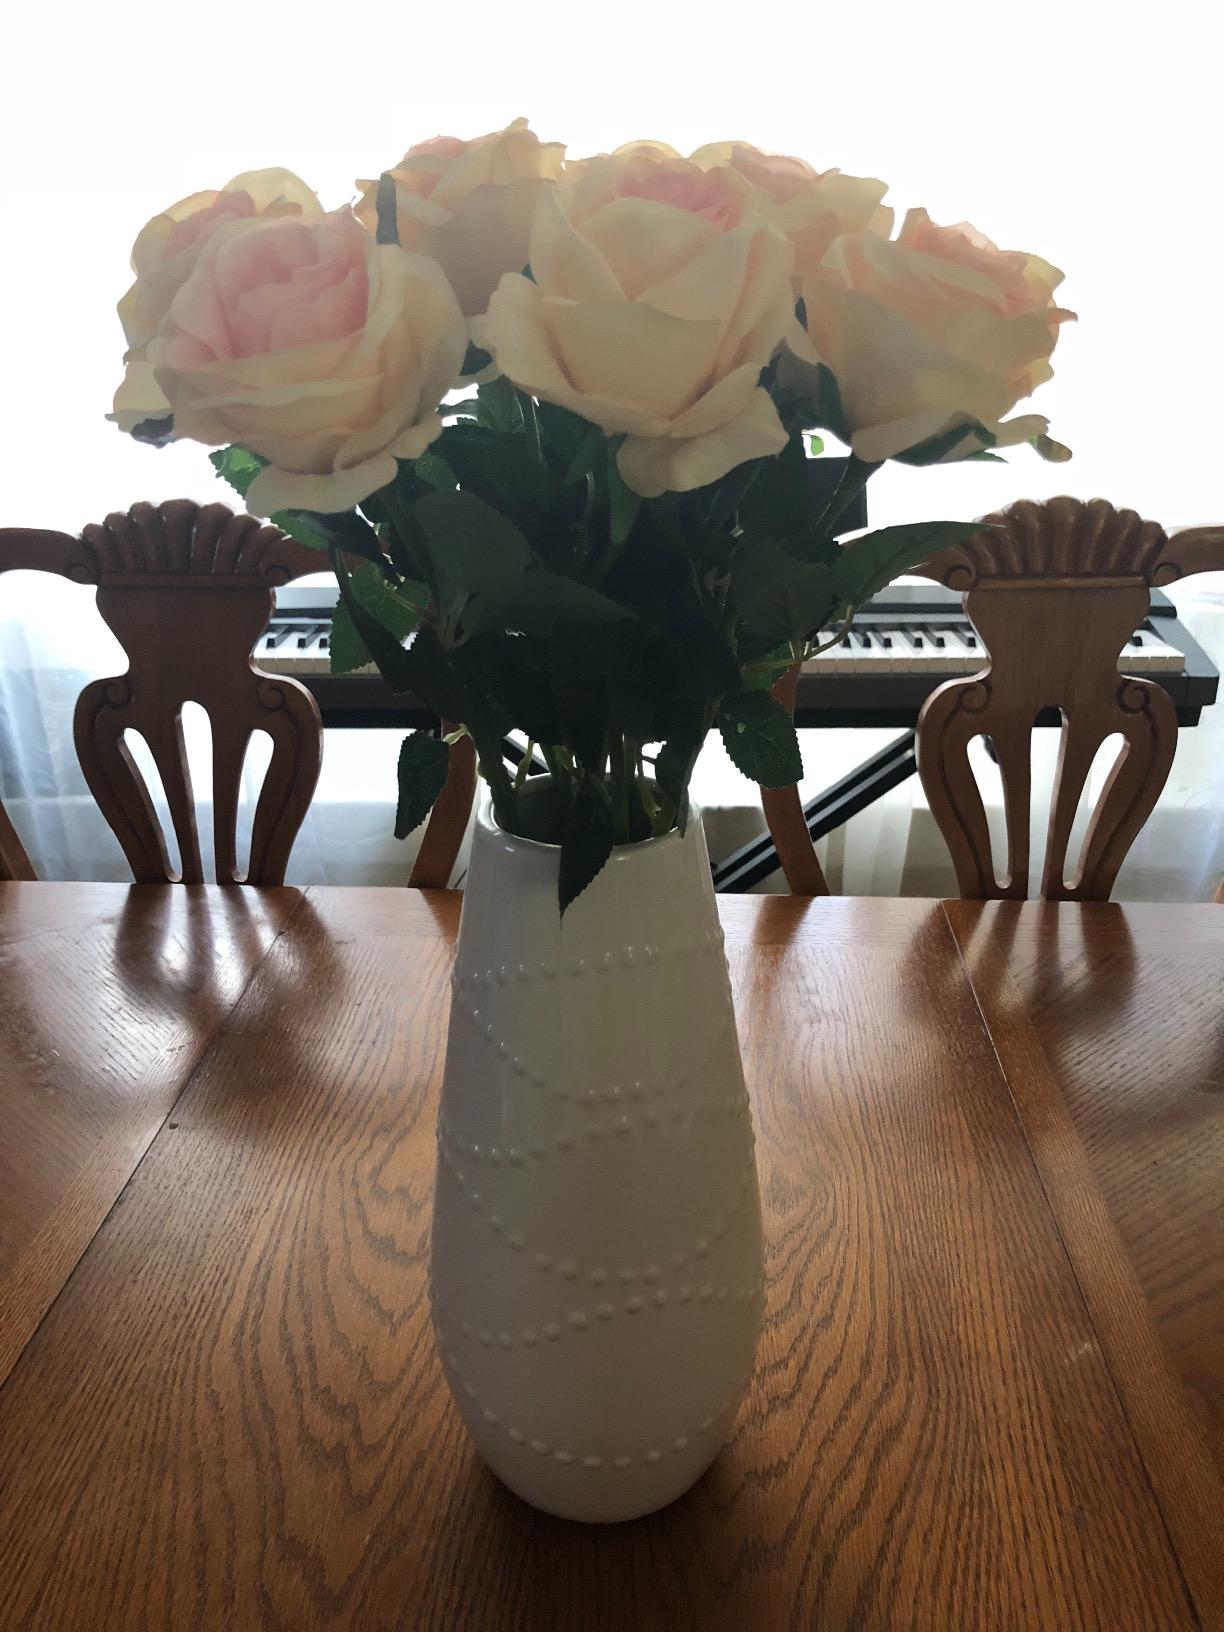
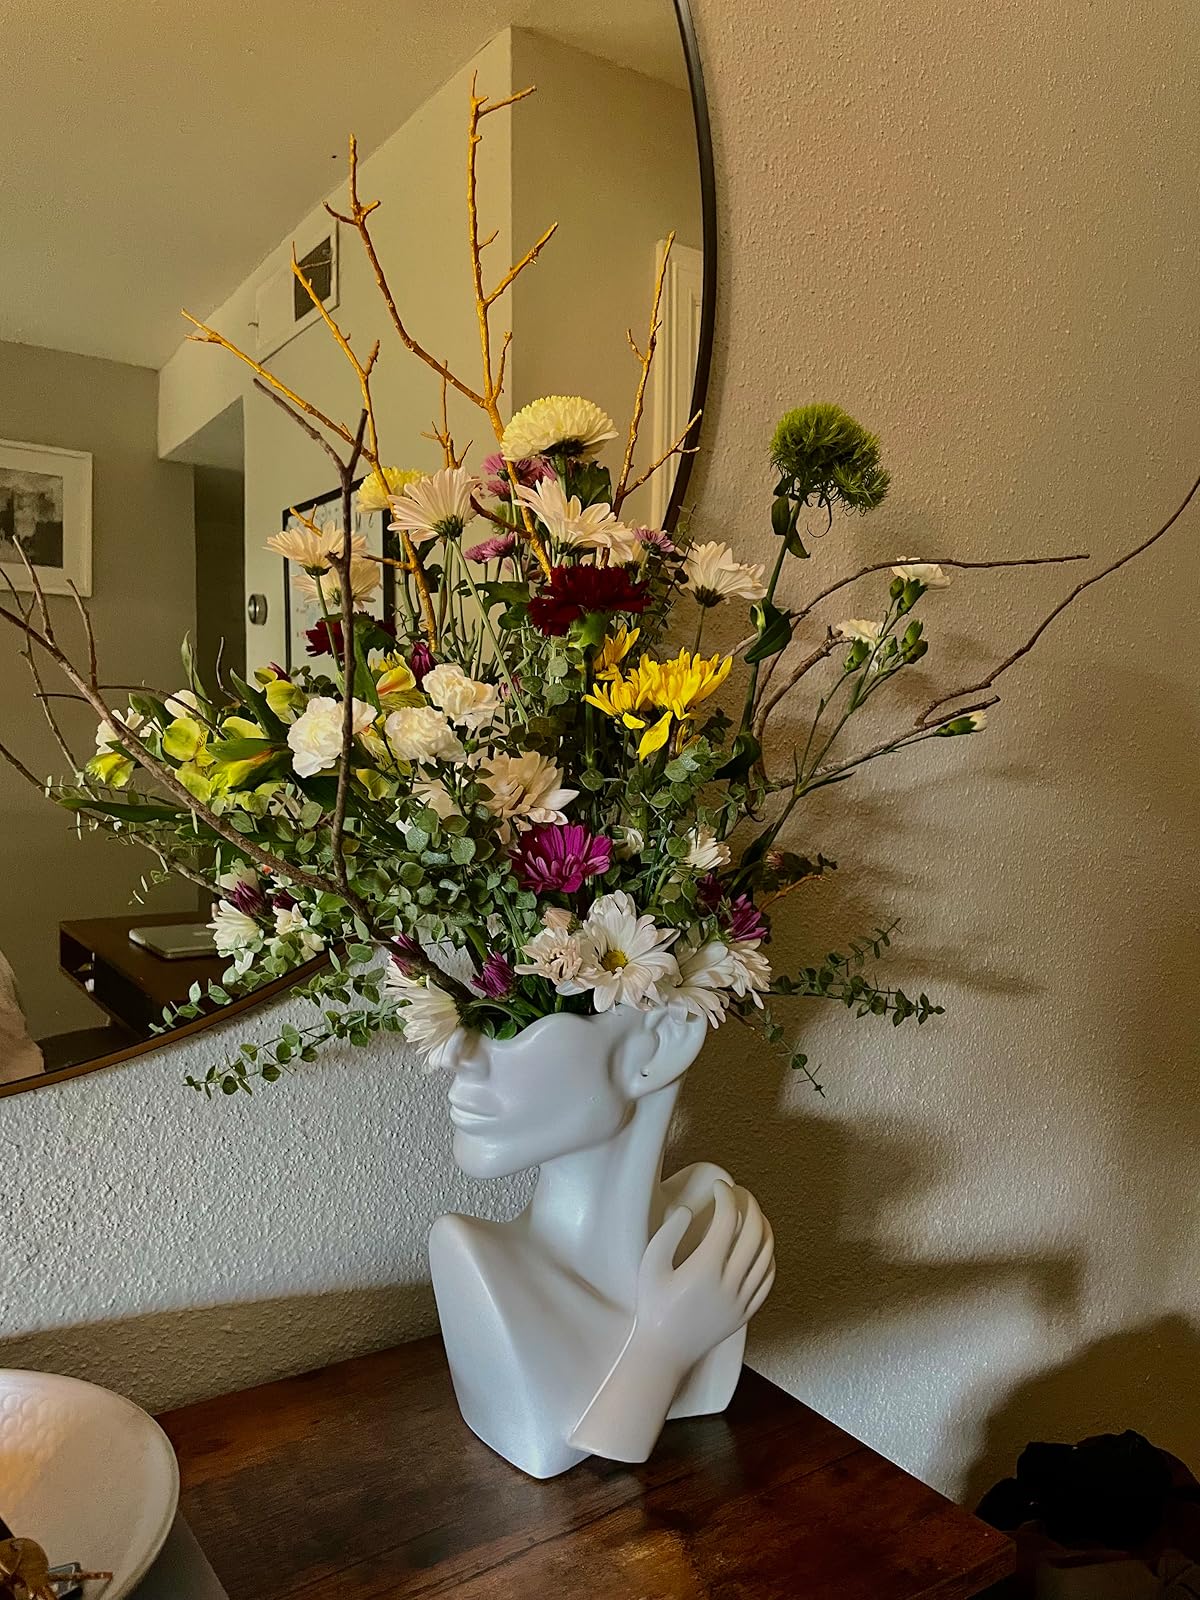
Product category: vase
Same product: no